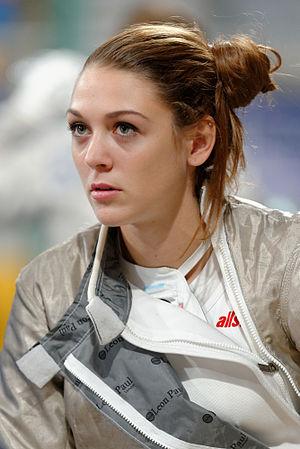
La Française Manon Brunet à l'épreuve par équipes de la Coupe du monde de sabre féminin d'Orléans 2014-2015.
Manon Brunet, née le 7 février 1996 à Lyon, est une escrimeuse française, sa spécialité est le sabre, qu’elle manie de la main droite. Elle est, en 2016, classée au niveau international et appartient au cercle d’escrime orléanais, toutefois, elle s’entraîne principalement à l’INSEP.